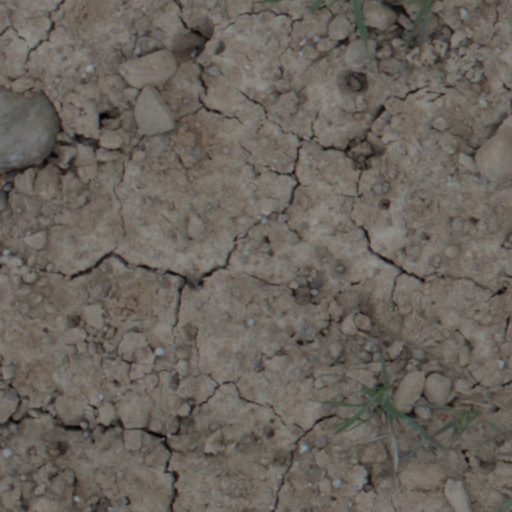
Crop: wheat